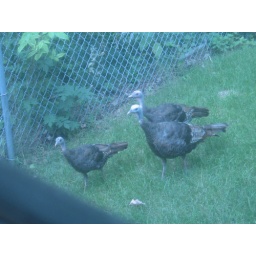
Getting ready to hop the fence and see what's in front of the house